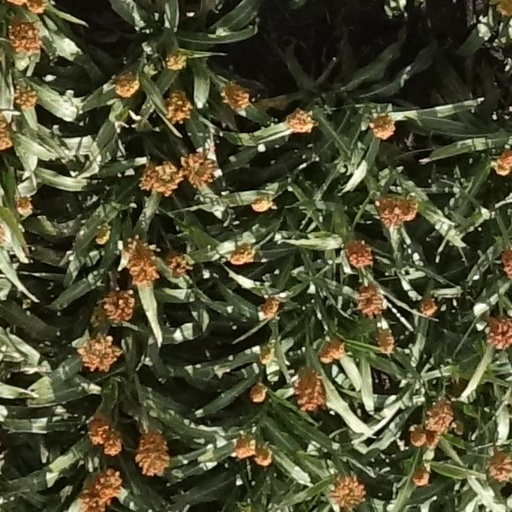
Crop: sorghum